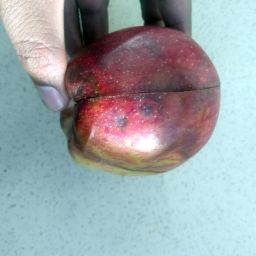
Fruit: Apple
Quality: Bad